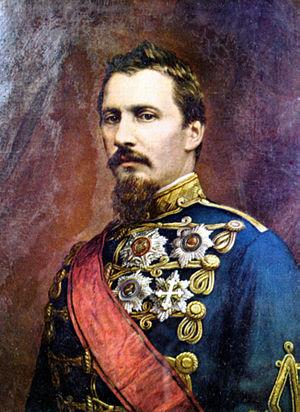
Cette liste présente une énumération non exhaustive de personnalités de langue maternelle et d'expression roumaine, pour la plupart nées et élevées dans les actuelles Roumanie et Moldavie, mais s'étant parfois aussi exprimées en d'autres langues ou possédant, dans la diaspora, une autre nationalité ou une double-nationalité, résultant de l'exode des élites vers l'Europe de l'Ouest ou l'Amérique du Nord de 1940 à 1989, durant les dictatures fasciste puis communiste. De ce fait, la culture roumaine, mal connue comme telle, s'est surtout manifestée à travers des personnages internationalement connus, mais pas en tant que roumains.
Domnitor était le titre officiel du dirigeant des Principautés unies de Moldavie et de Valachie entre 1862 et 1881. Il est habituellement traduit par « prince » dans les autres langages. Provenant du mot roumain domn signifiant « seigneur » ou « dirigeant », lui-même provenant du bas-latin Dominus, Domnitor était en usage depuis le Moyen Âge. Les dirigeants moldaves et valaques pouvaient être appelés Domnitor, bien que leur titre officiel était Voïvode ou bien Hospodar.